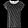
Label: T - shirt / top